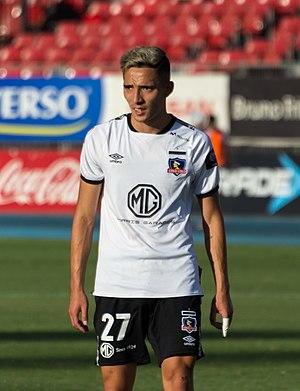
Branco Provoste est un footballeur chilien né le 14 avril 2000 à Santiago. Il évolue au poste d'attaquant à Colo-Colo.